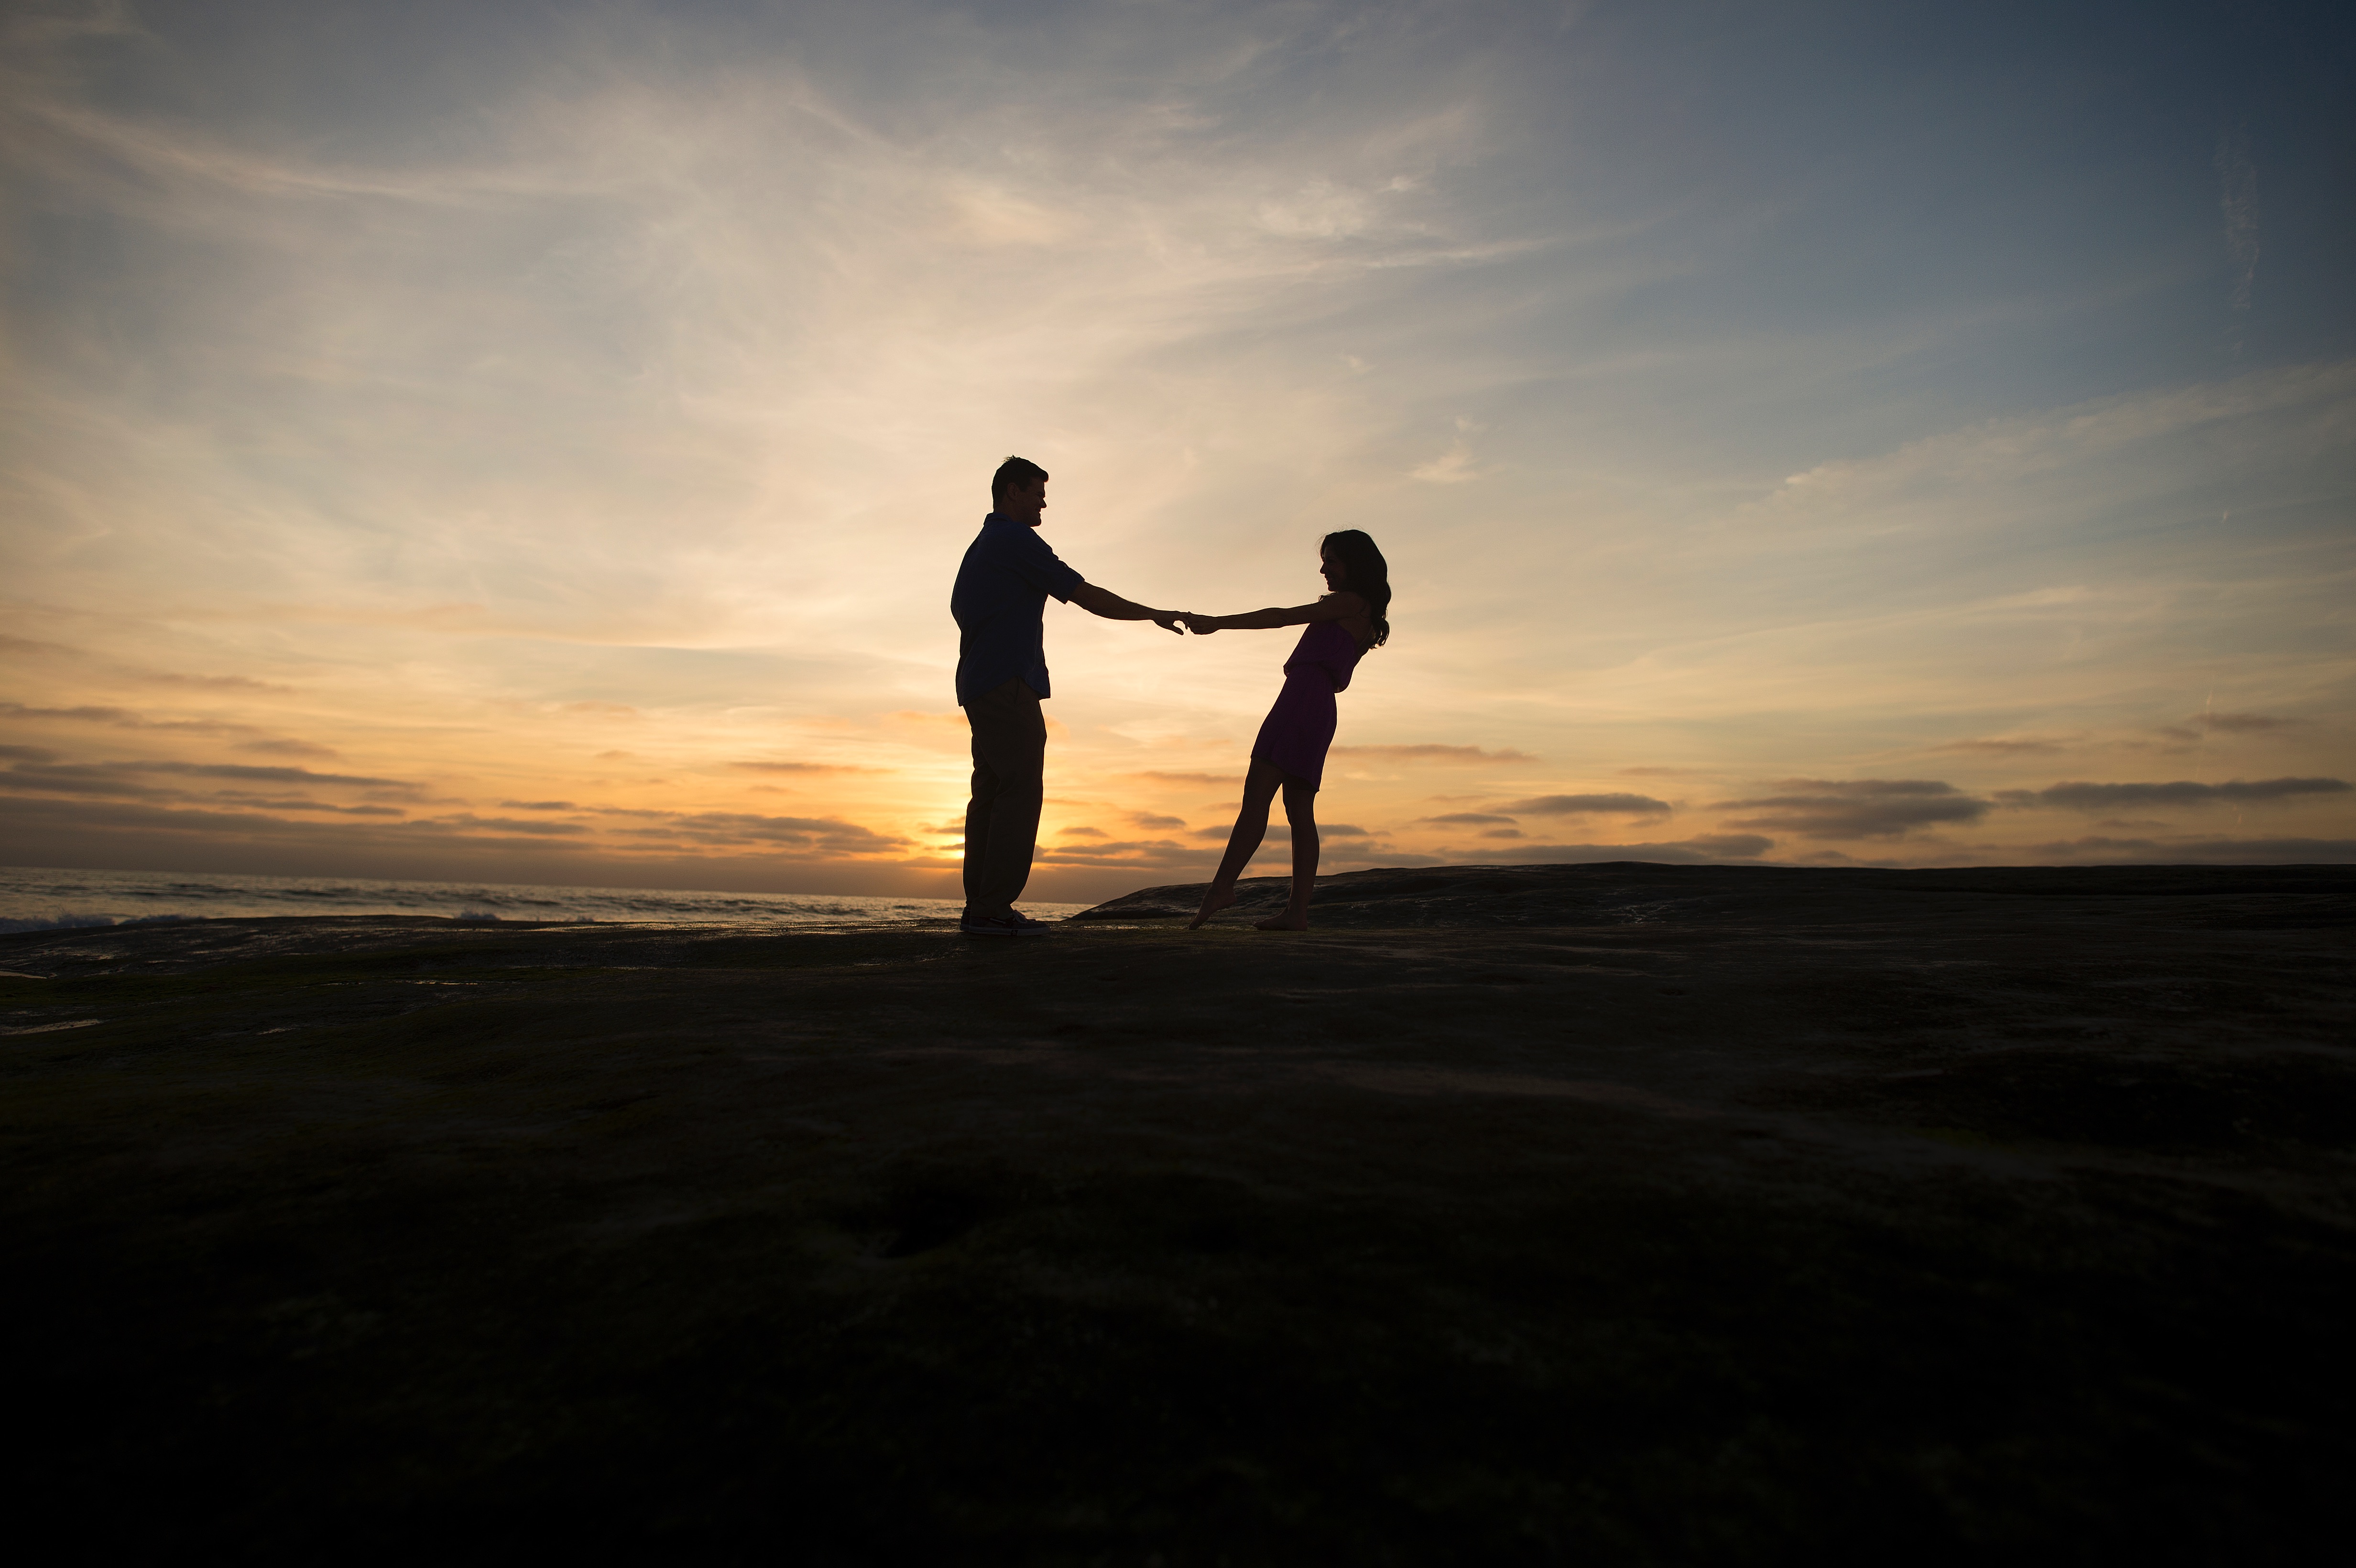
beach, sea, coast, ocean, horizon, silhouette, cloud, sky, sun, sunrise, sunset, sunlight, morning, wave, dawn, dusk, evening